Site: saxony
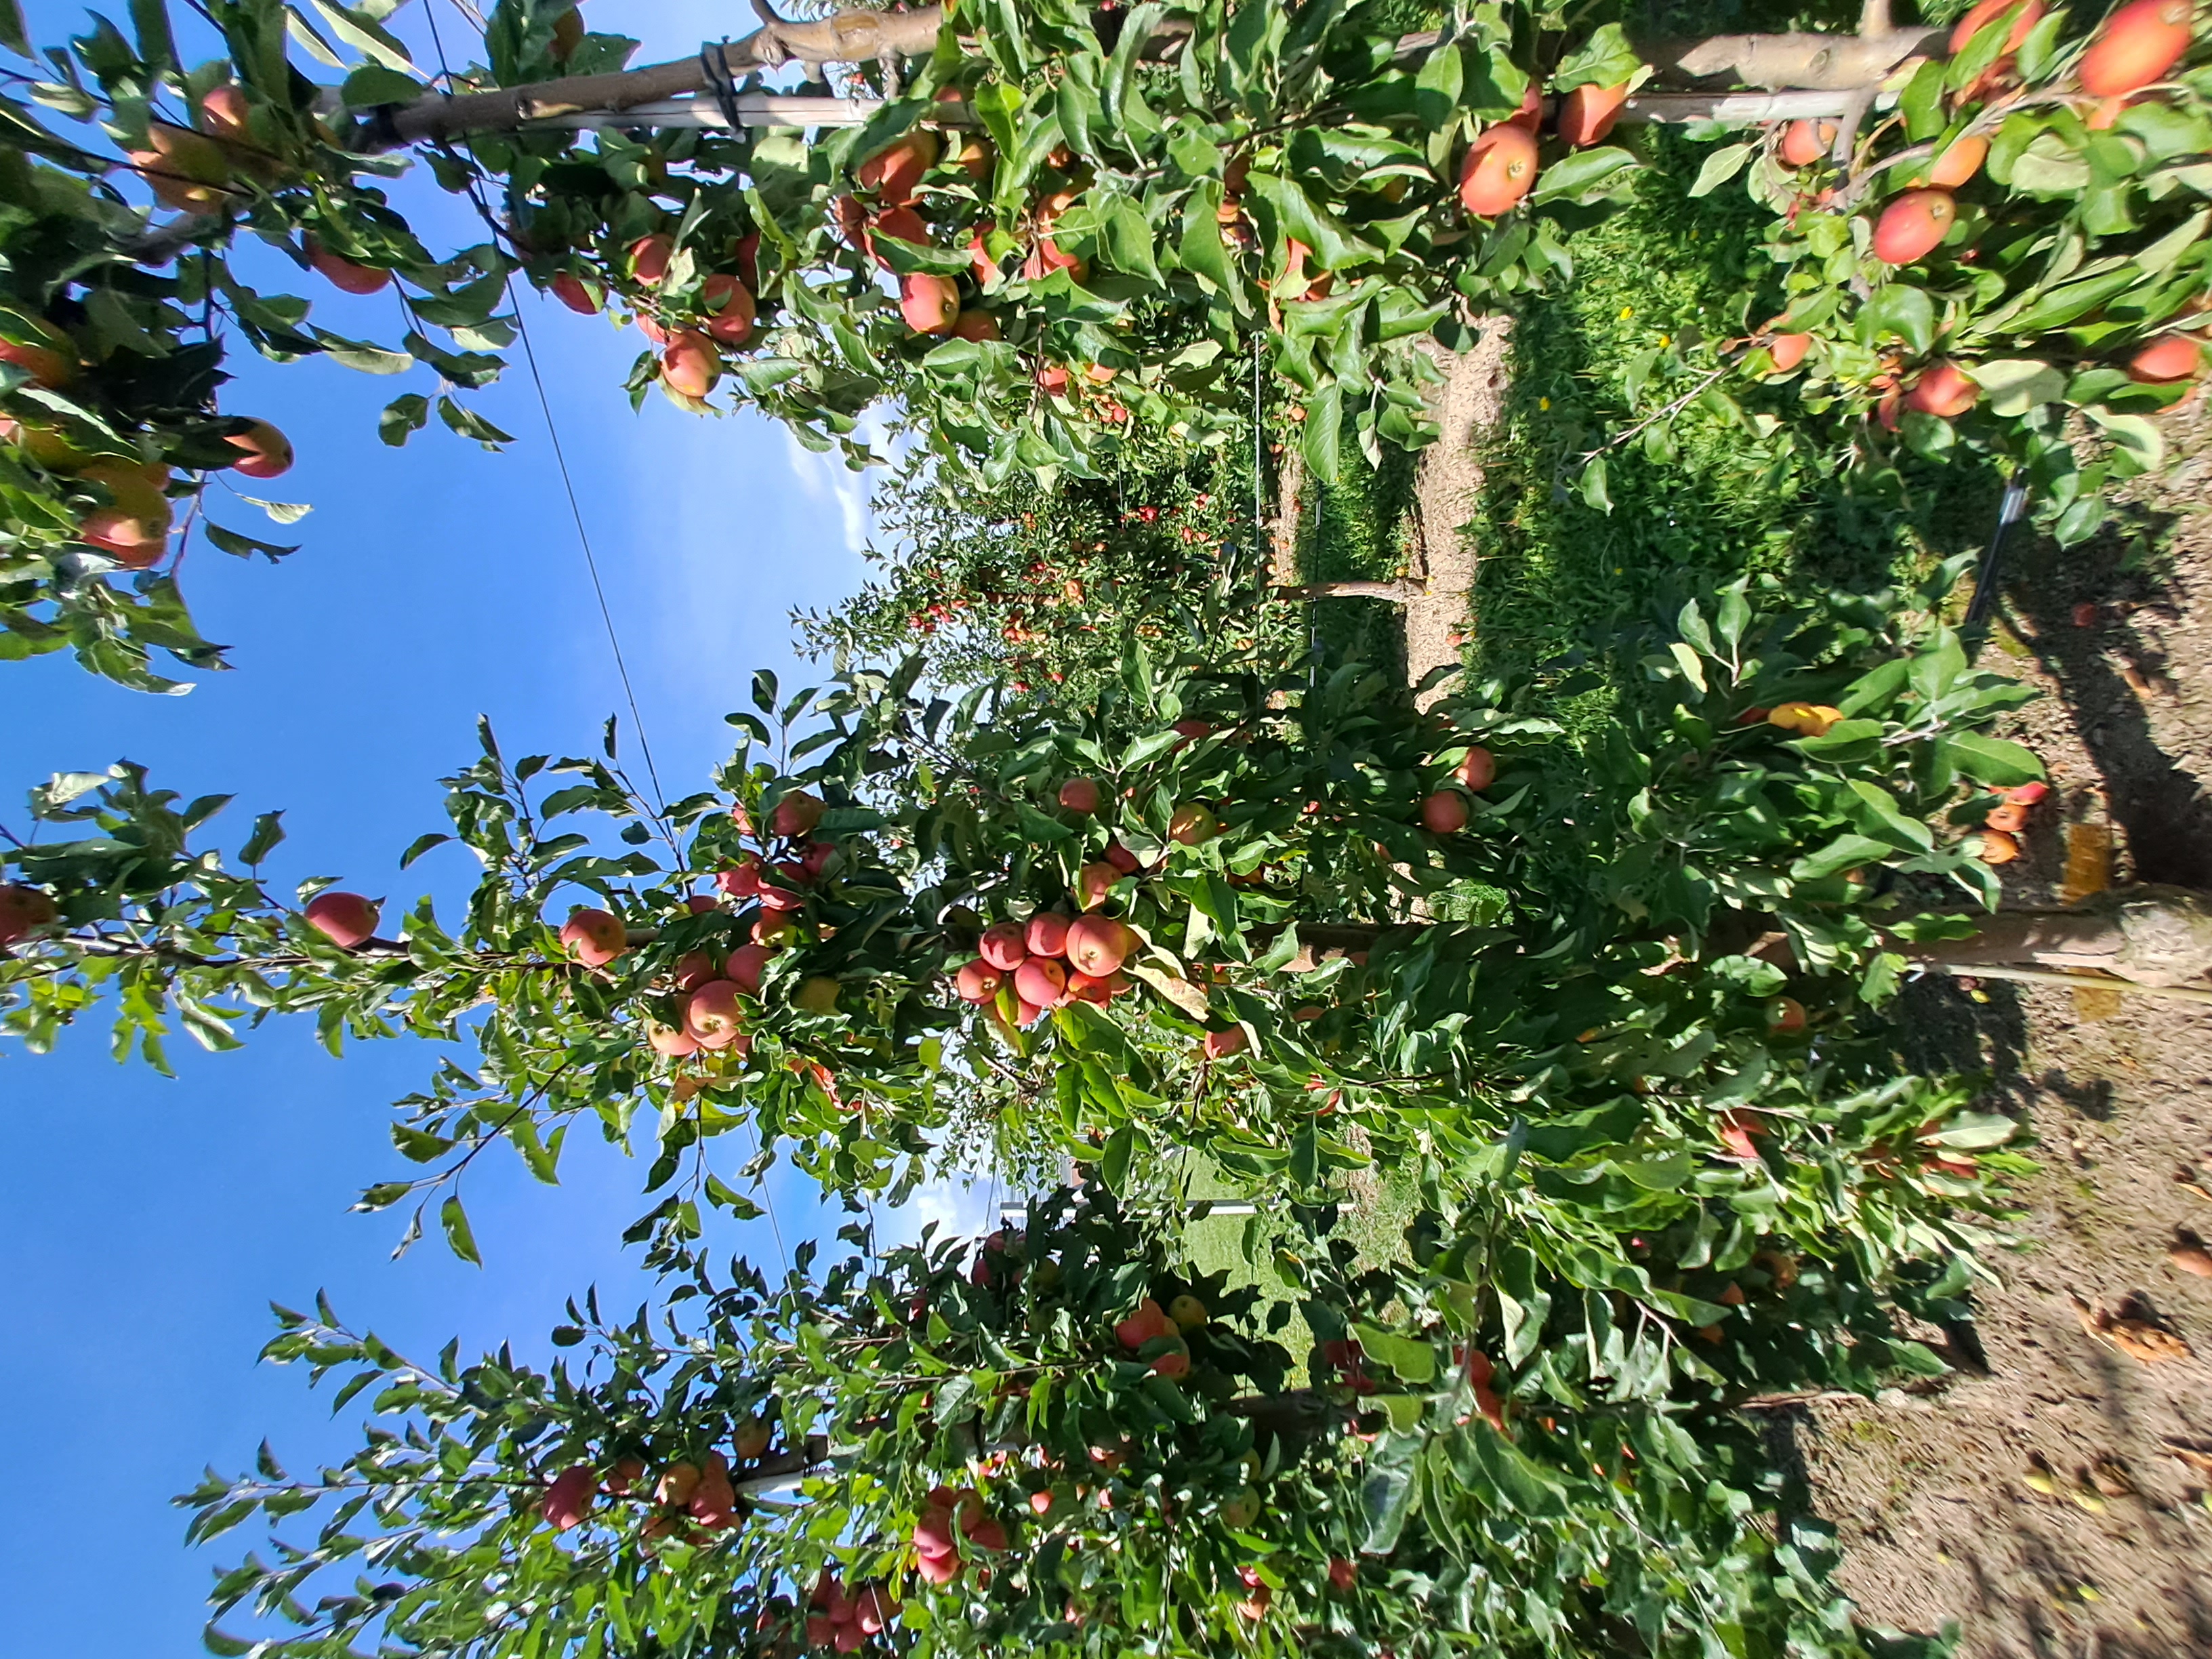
Growth stage (BBCH 87): Maturity of fruit and seed